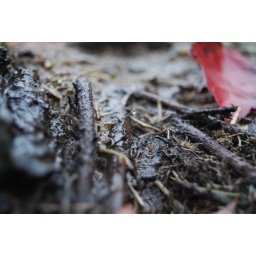
Another close up of the ground close by the tree with a light color in the corner